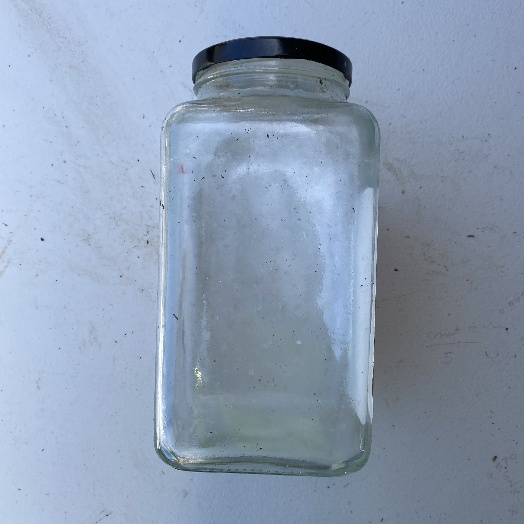
Label: Glass